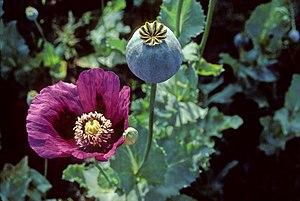
La famille des Papaveraceae regroupe des plantes dicotylédones ; elle est universellement reconnue par les taxonomistes. Ses représentants les plus connus sont les pavots. C'est une famille cosmopolite, répandue sous les climats tempérés et subtropicaux.